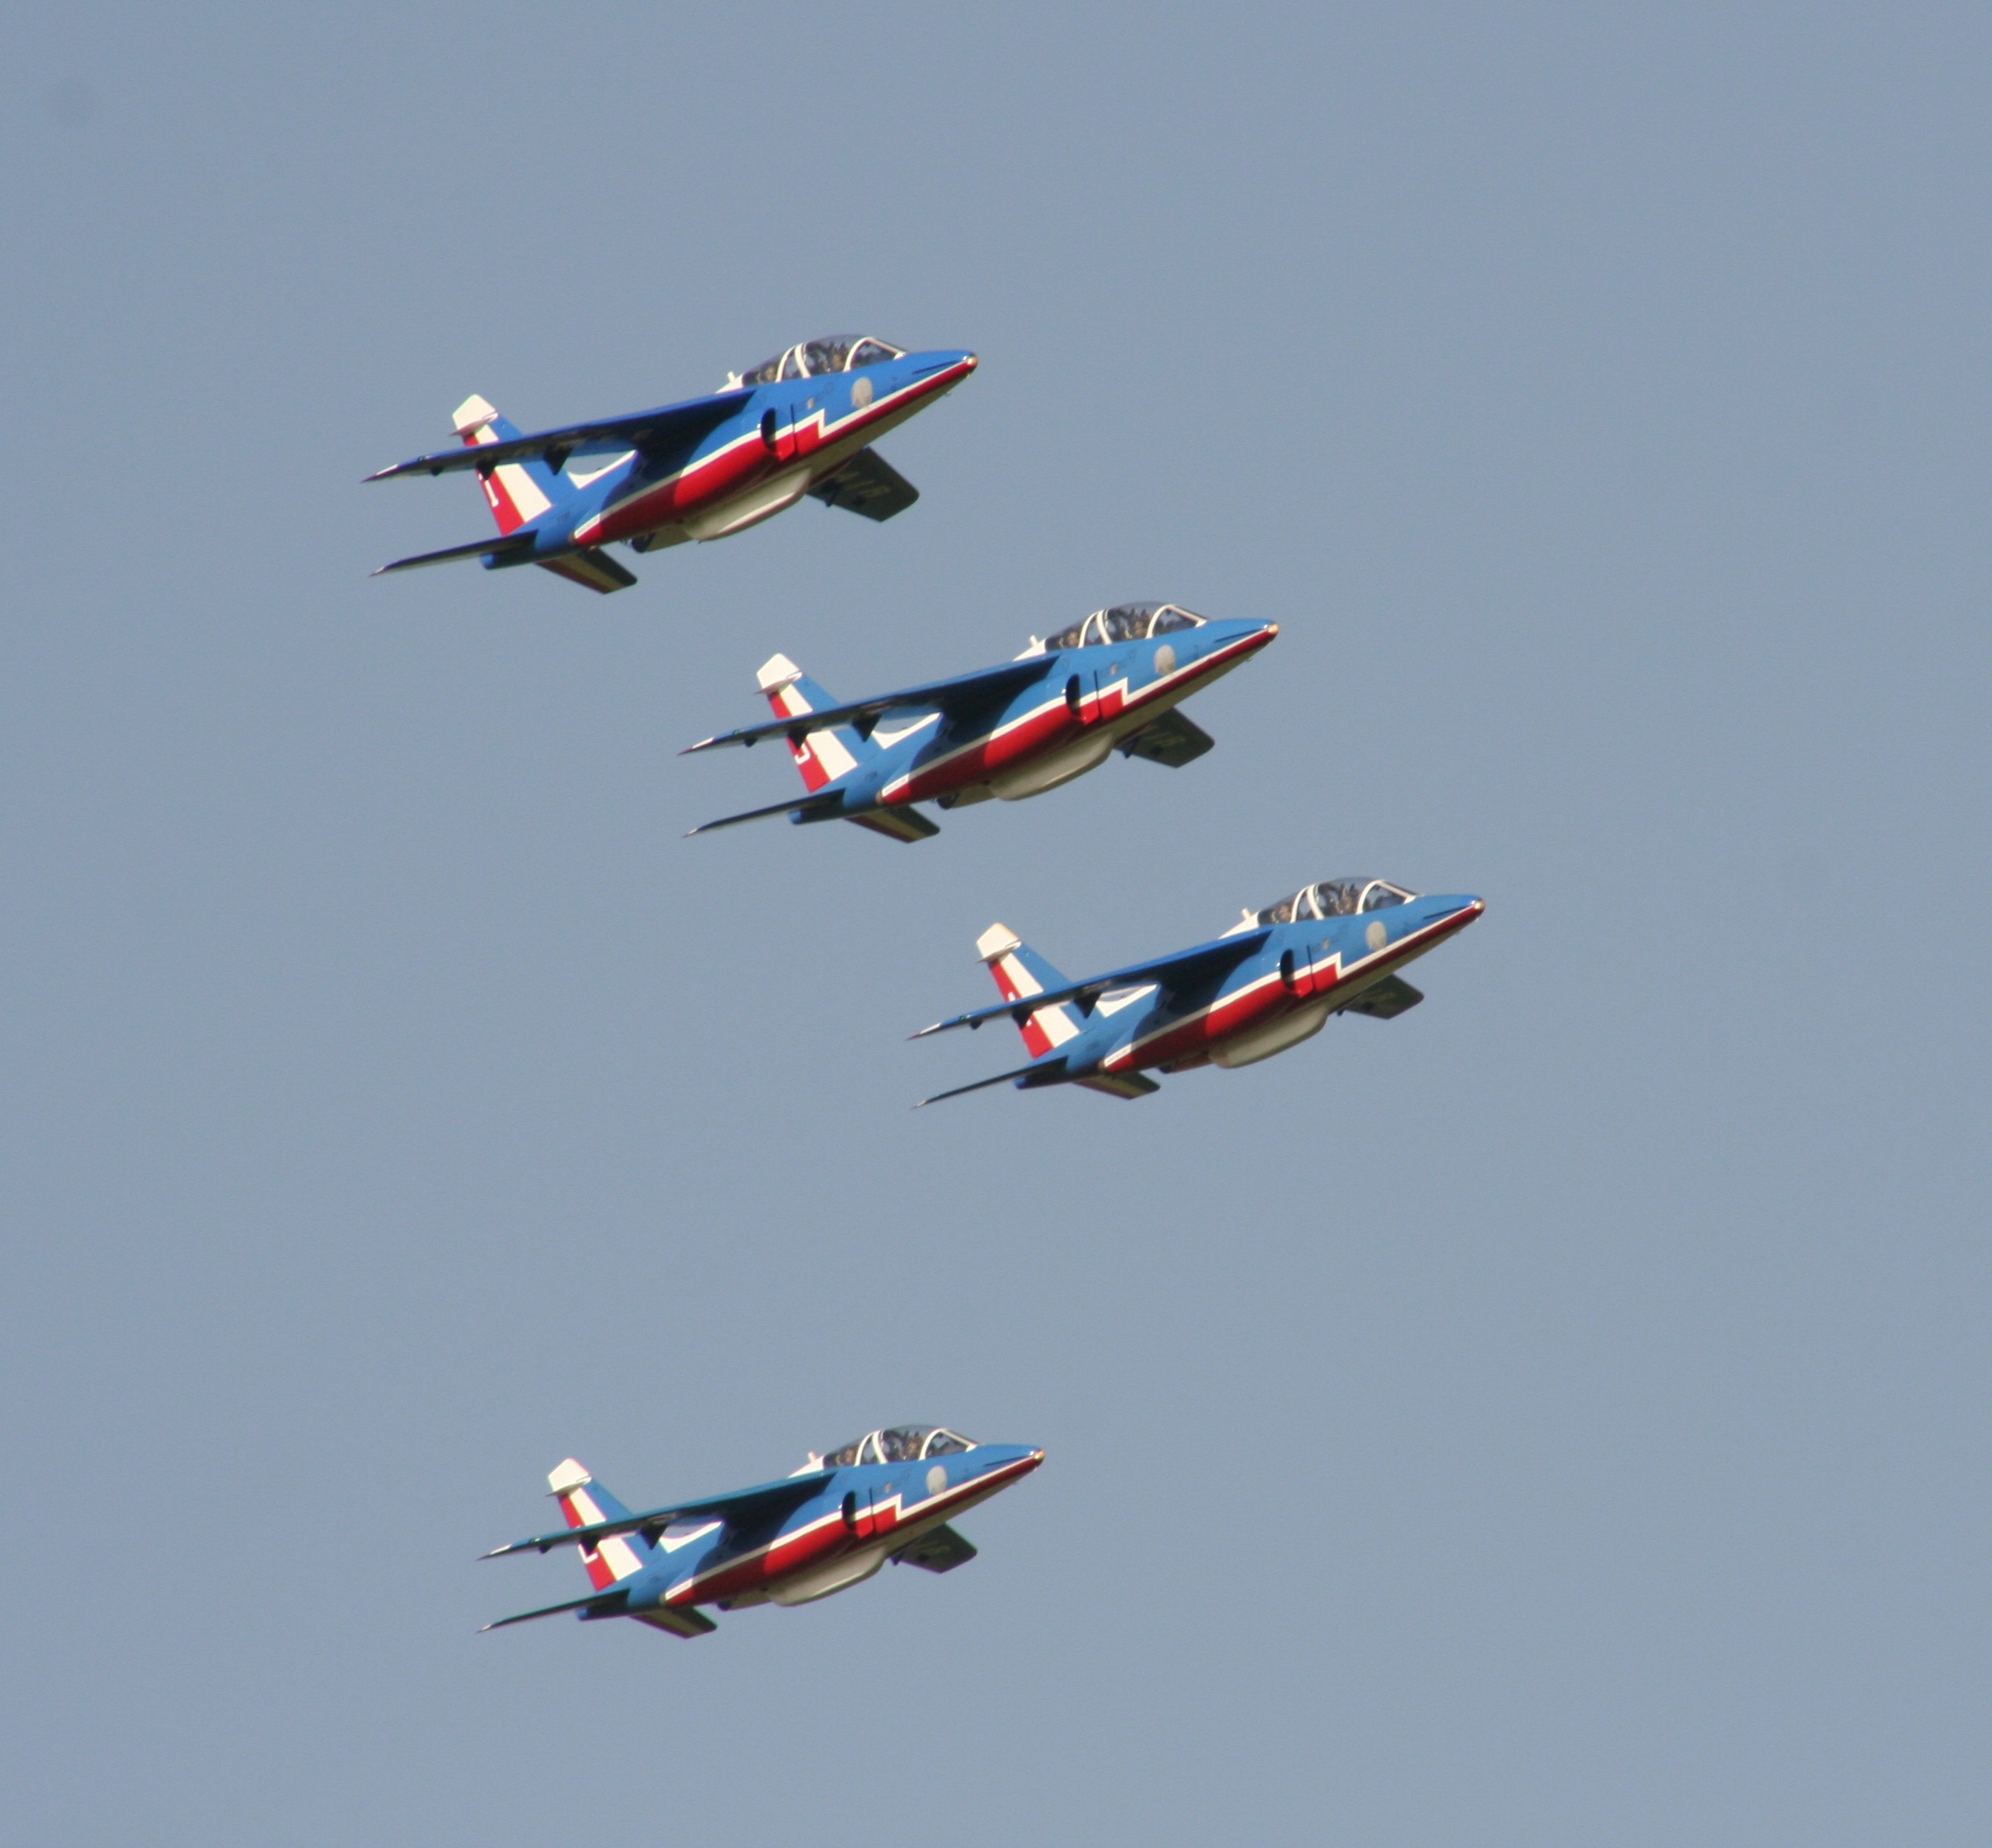
wing, airplane, aircraft, vehicle, airline, aviation, flight, blue, patrol, event, takeoff, air show, choreography, air force, patrol of france, alphajet, aerobatics, monoplane, atmosphere of earth, general aviation, air racing